The Dawn of the Witch

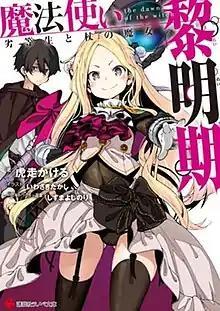
First light novel volume cover

is a Japanese fantasy light novel series written by Kakeru Kobashiri and illustrated by Takashi Iwasaki, with partial character designs by Yoshinori Shizuma, and a spinoff sequel of Kobashiri's earlier series "Grimoire of Zero". Kodansha have published six volumes since August 2018 under their Kodansha Ranobe Bunko imprint. A manga adaptation with art by Tatsuwo was serialized in Kodansha's "shōnen" manga magazine "Monthly Shōnen Sirius" from July 2019 to May 2023. It was collected in seven volumes. The light novel and manga are licensed in North America by Kodansha USA. An anime television series adaptation by Tezuka Productions aired from April to July 2022.